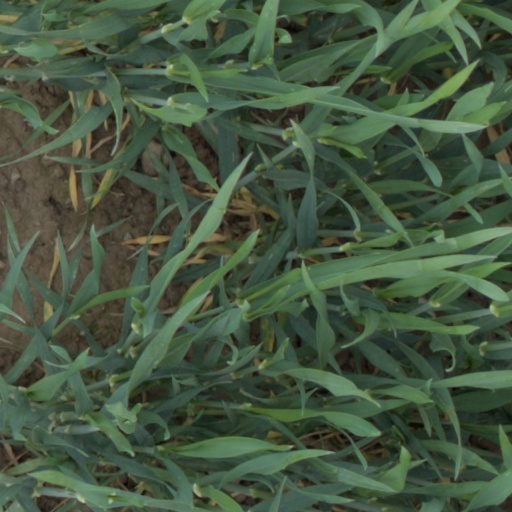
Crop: wheat